List of awards and honours received by Lech Wałęsa

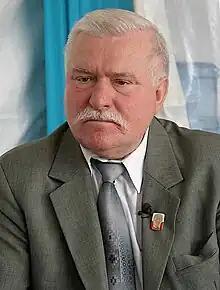
Wałęsa in 2009

Lech Wałęsa is a Polish statesman, former dissident, politician, trade-union organizer, and human-rights activist. He has received multiple awards and honors from national governments, universities, and other non-governmental organisations including the 1983 Nobel Peace Prize.